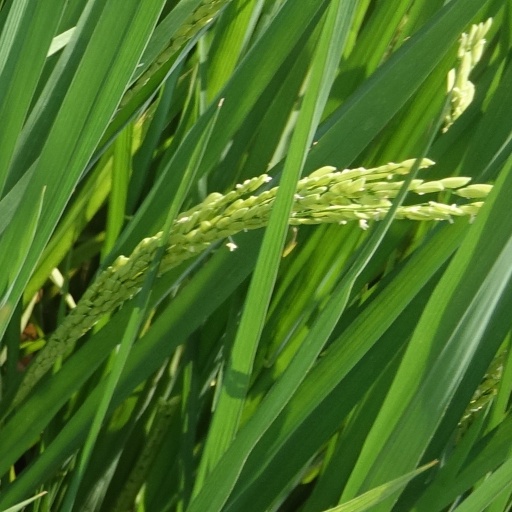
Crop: rice